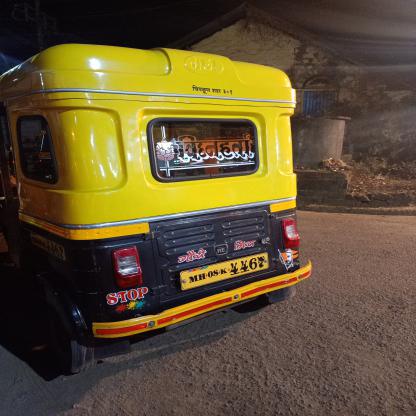
Vehicle type: Auto Rickshaws